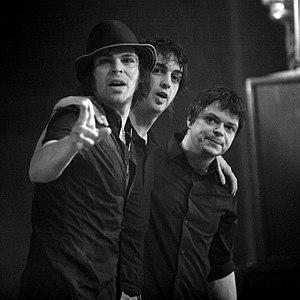
La chronologie du rock, présente les principaux événements de ce genre musical et des différents courants qui en sont issus.
Supergrass est un groupe de rock britannique, originaire d'Oxford, en Angleterre. Le groupe connaît le succès au milieu des années 1990, en pleine période britpop, vendant plus de 1 million d'exemplaires de leur premier album, I Should Coco, et atteignant le top des ventes anglaises. Le groupe se sépare en 2010.